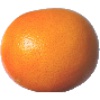
Label: Grapefruit Pink 1